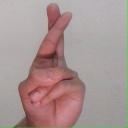
अक्षर: र